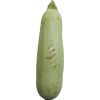
Label: Zucchini 1